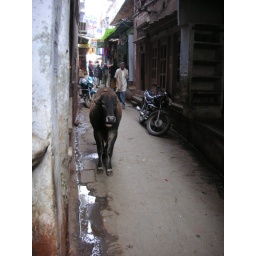
I liked having the cow and the motorcycle in the shot on the same street.